Samuel S. Hinds

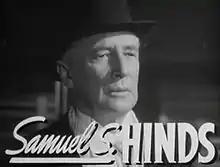
from the trailer for "Grand Central Murder" (1942)

Samuel Southey Hinds (April 4, 1875October 13, 1948) was an American actor and former lawyer. He was often cast as kindly authority figures and appeared in more than 200 films in a career lasting 22 years.